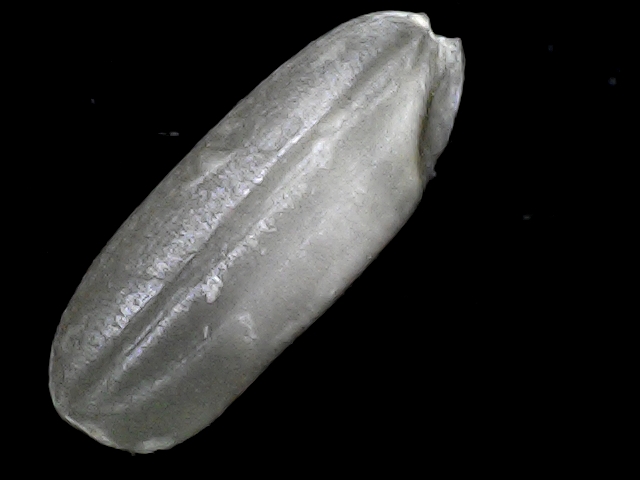
Rice variety: BD52